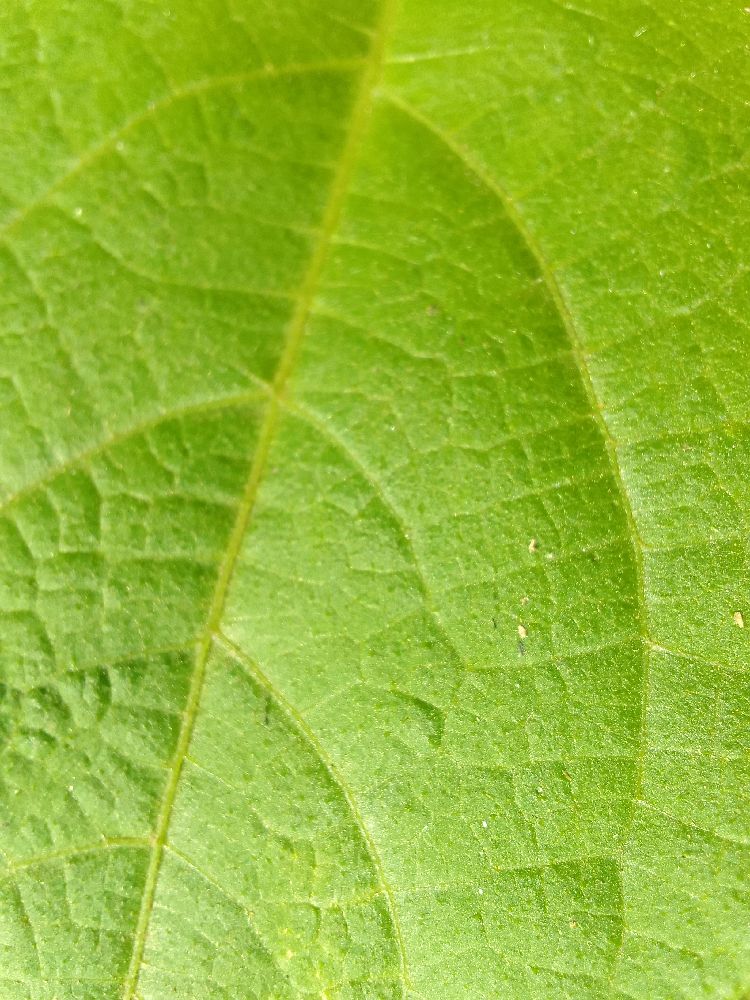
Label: healthy